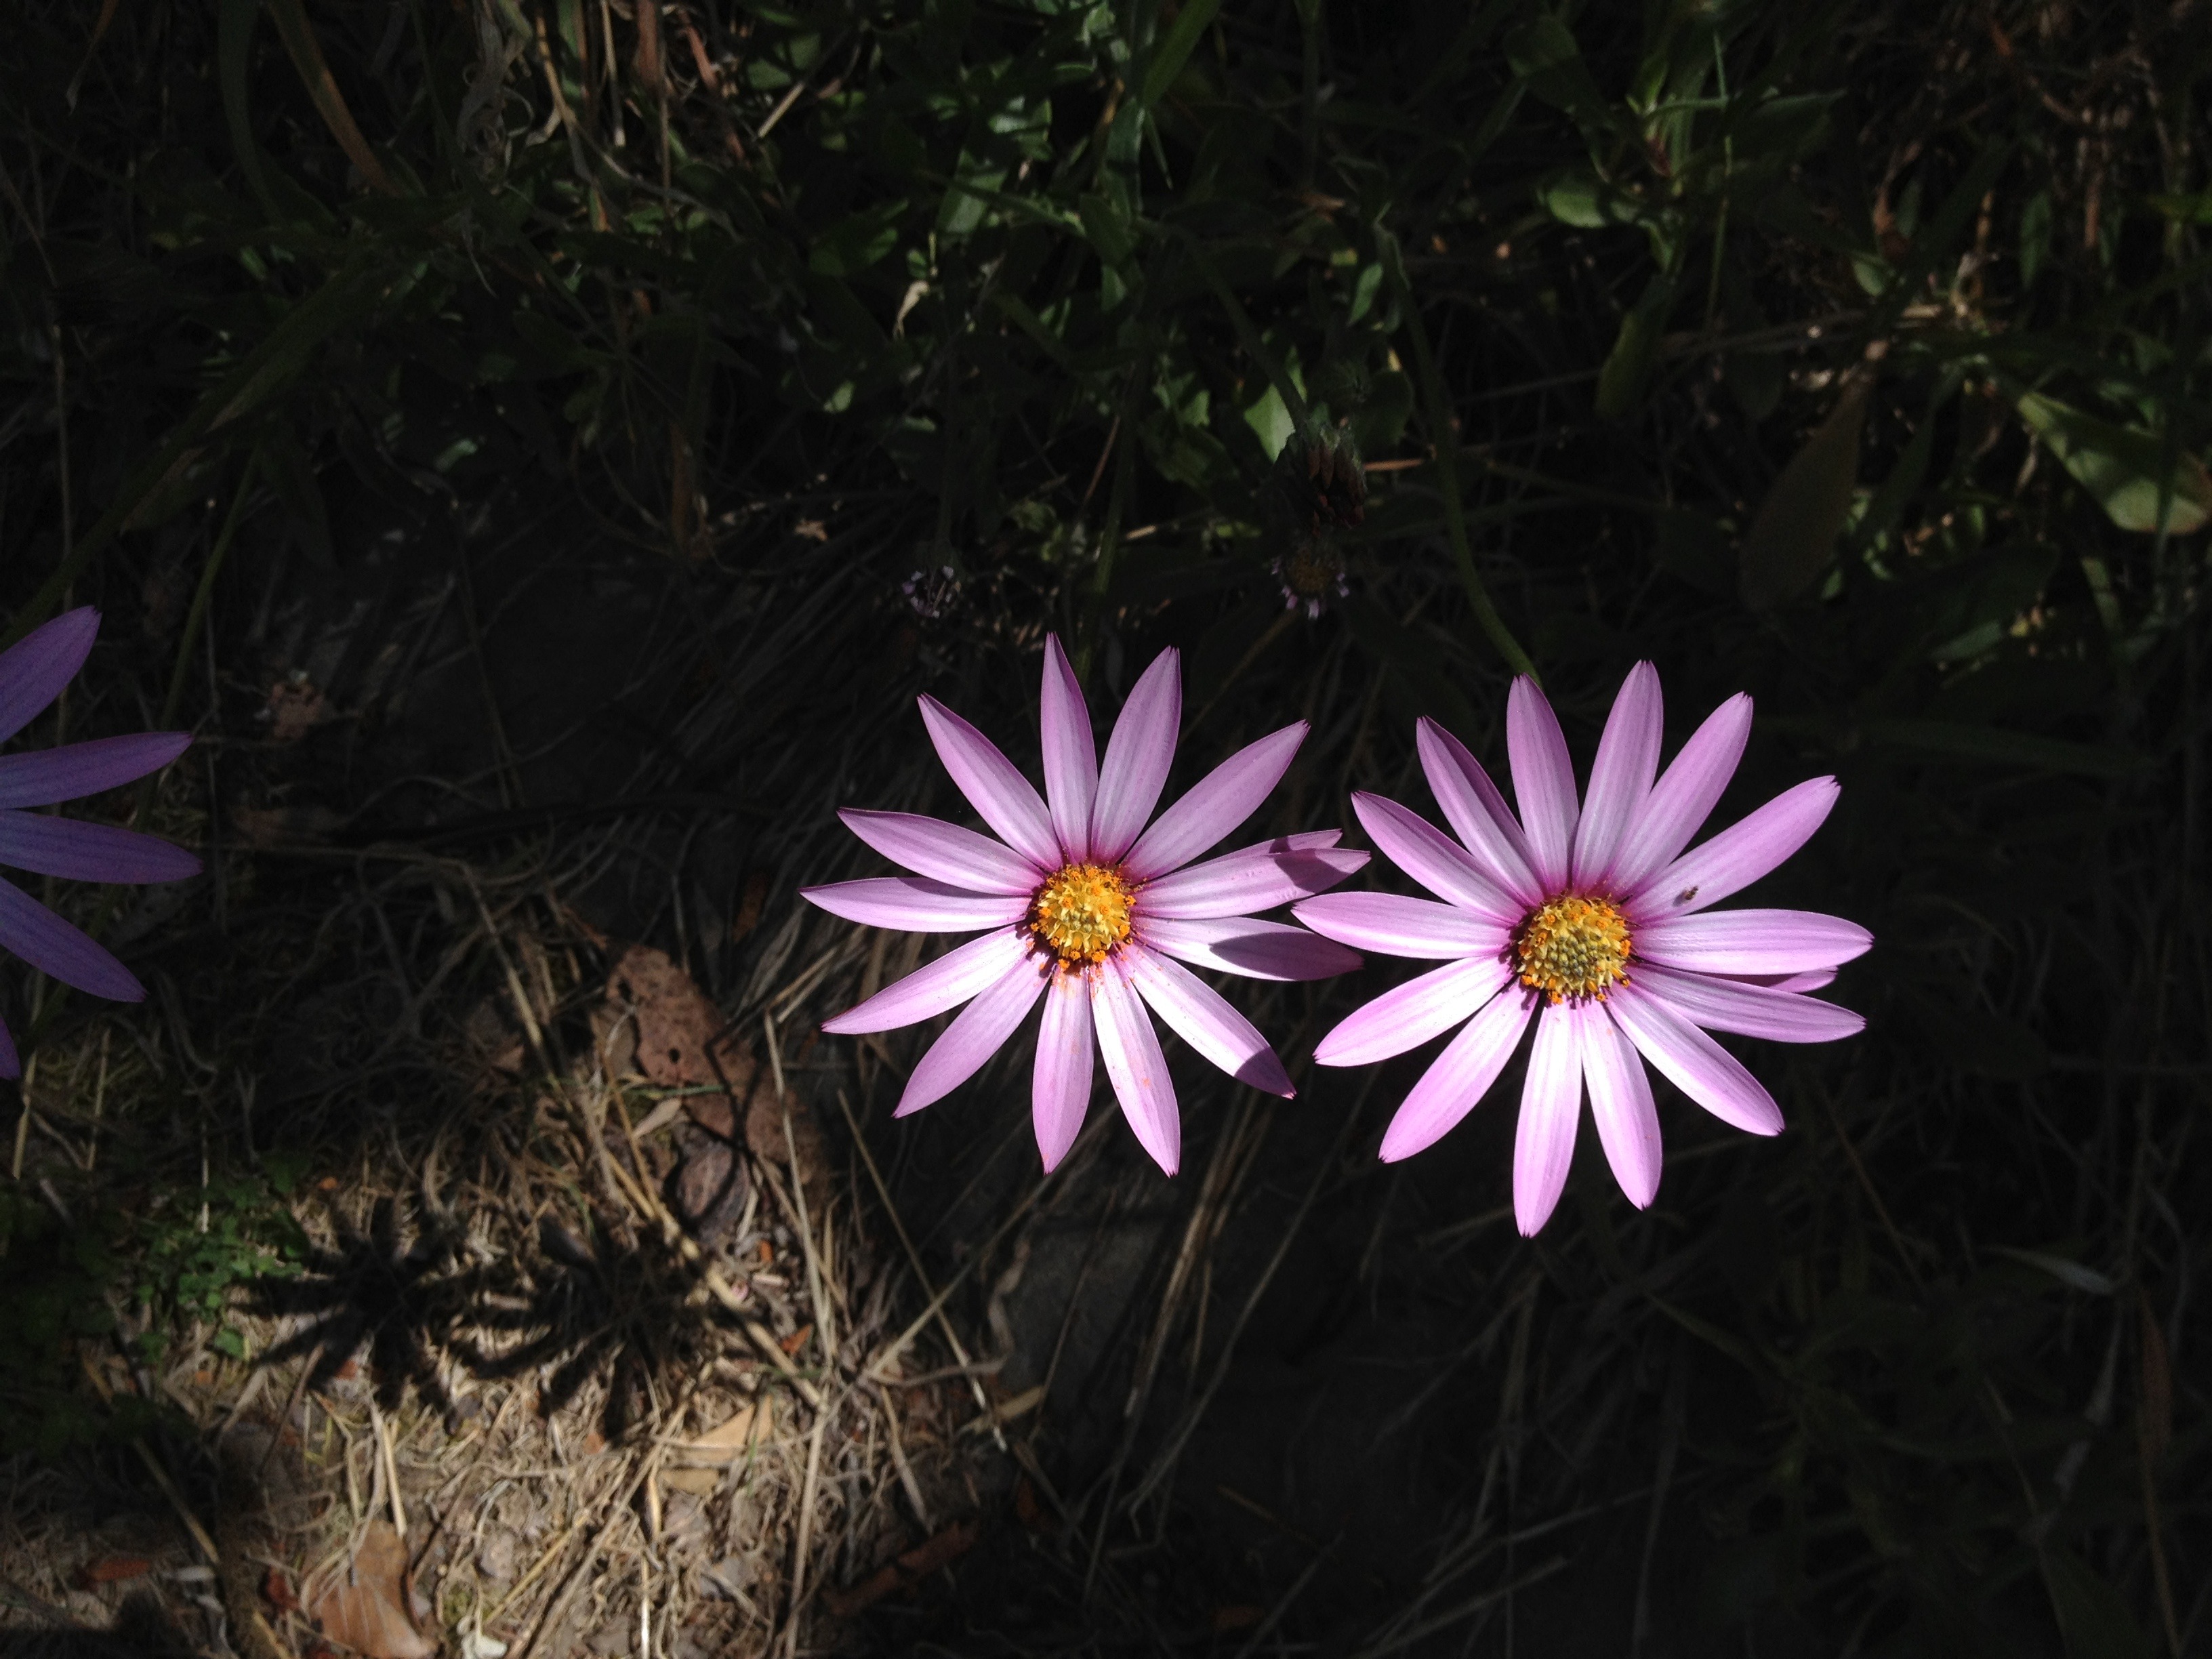
light, plant, sunshine, sun, hiking, flower, petal, summer, spring, pink, flora, wildflower, flowers, shadows, background, mountains, beautiful, pretty, flowering plant, daisy family, annual plant, garden cosmos